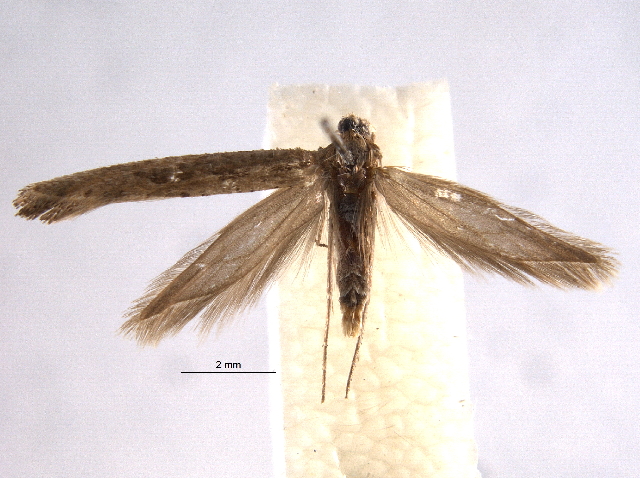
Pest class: diamondback_moth